History of Turku

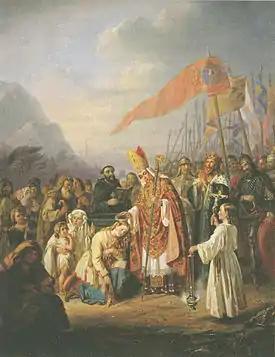
According to legend, Bishop Henrik baptised the first Finns at Turku's Kupittaa spring. The 1850s fresco in Turku Cathedral by R. W. Ekman.

Human settlement in the Turku region is relatively recent, as the southwestern part of Finland remained submerged below the sea for an extended duration due to the Ice Age. As a result of the tectonic uplift during 3000–2000 BCE, the Turku region transformed from an outlying archipelago to a shoreline. During the Iron Age, the area was densely populated as it was the most crucial agricultural part of the region. Moreover, the rivers of and Aurajoki provided excellent harbor locations. In the 11th century, the Turku region began developing as a seaport, with Hämeen Härkätie serving as the first ancient road linking to inland areas.